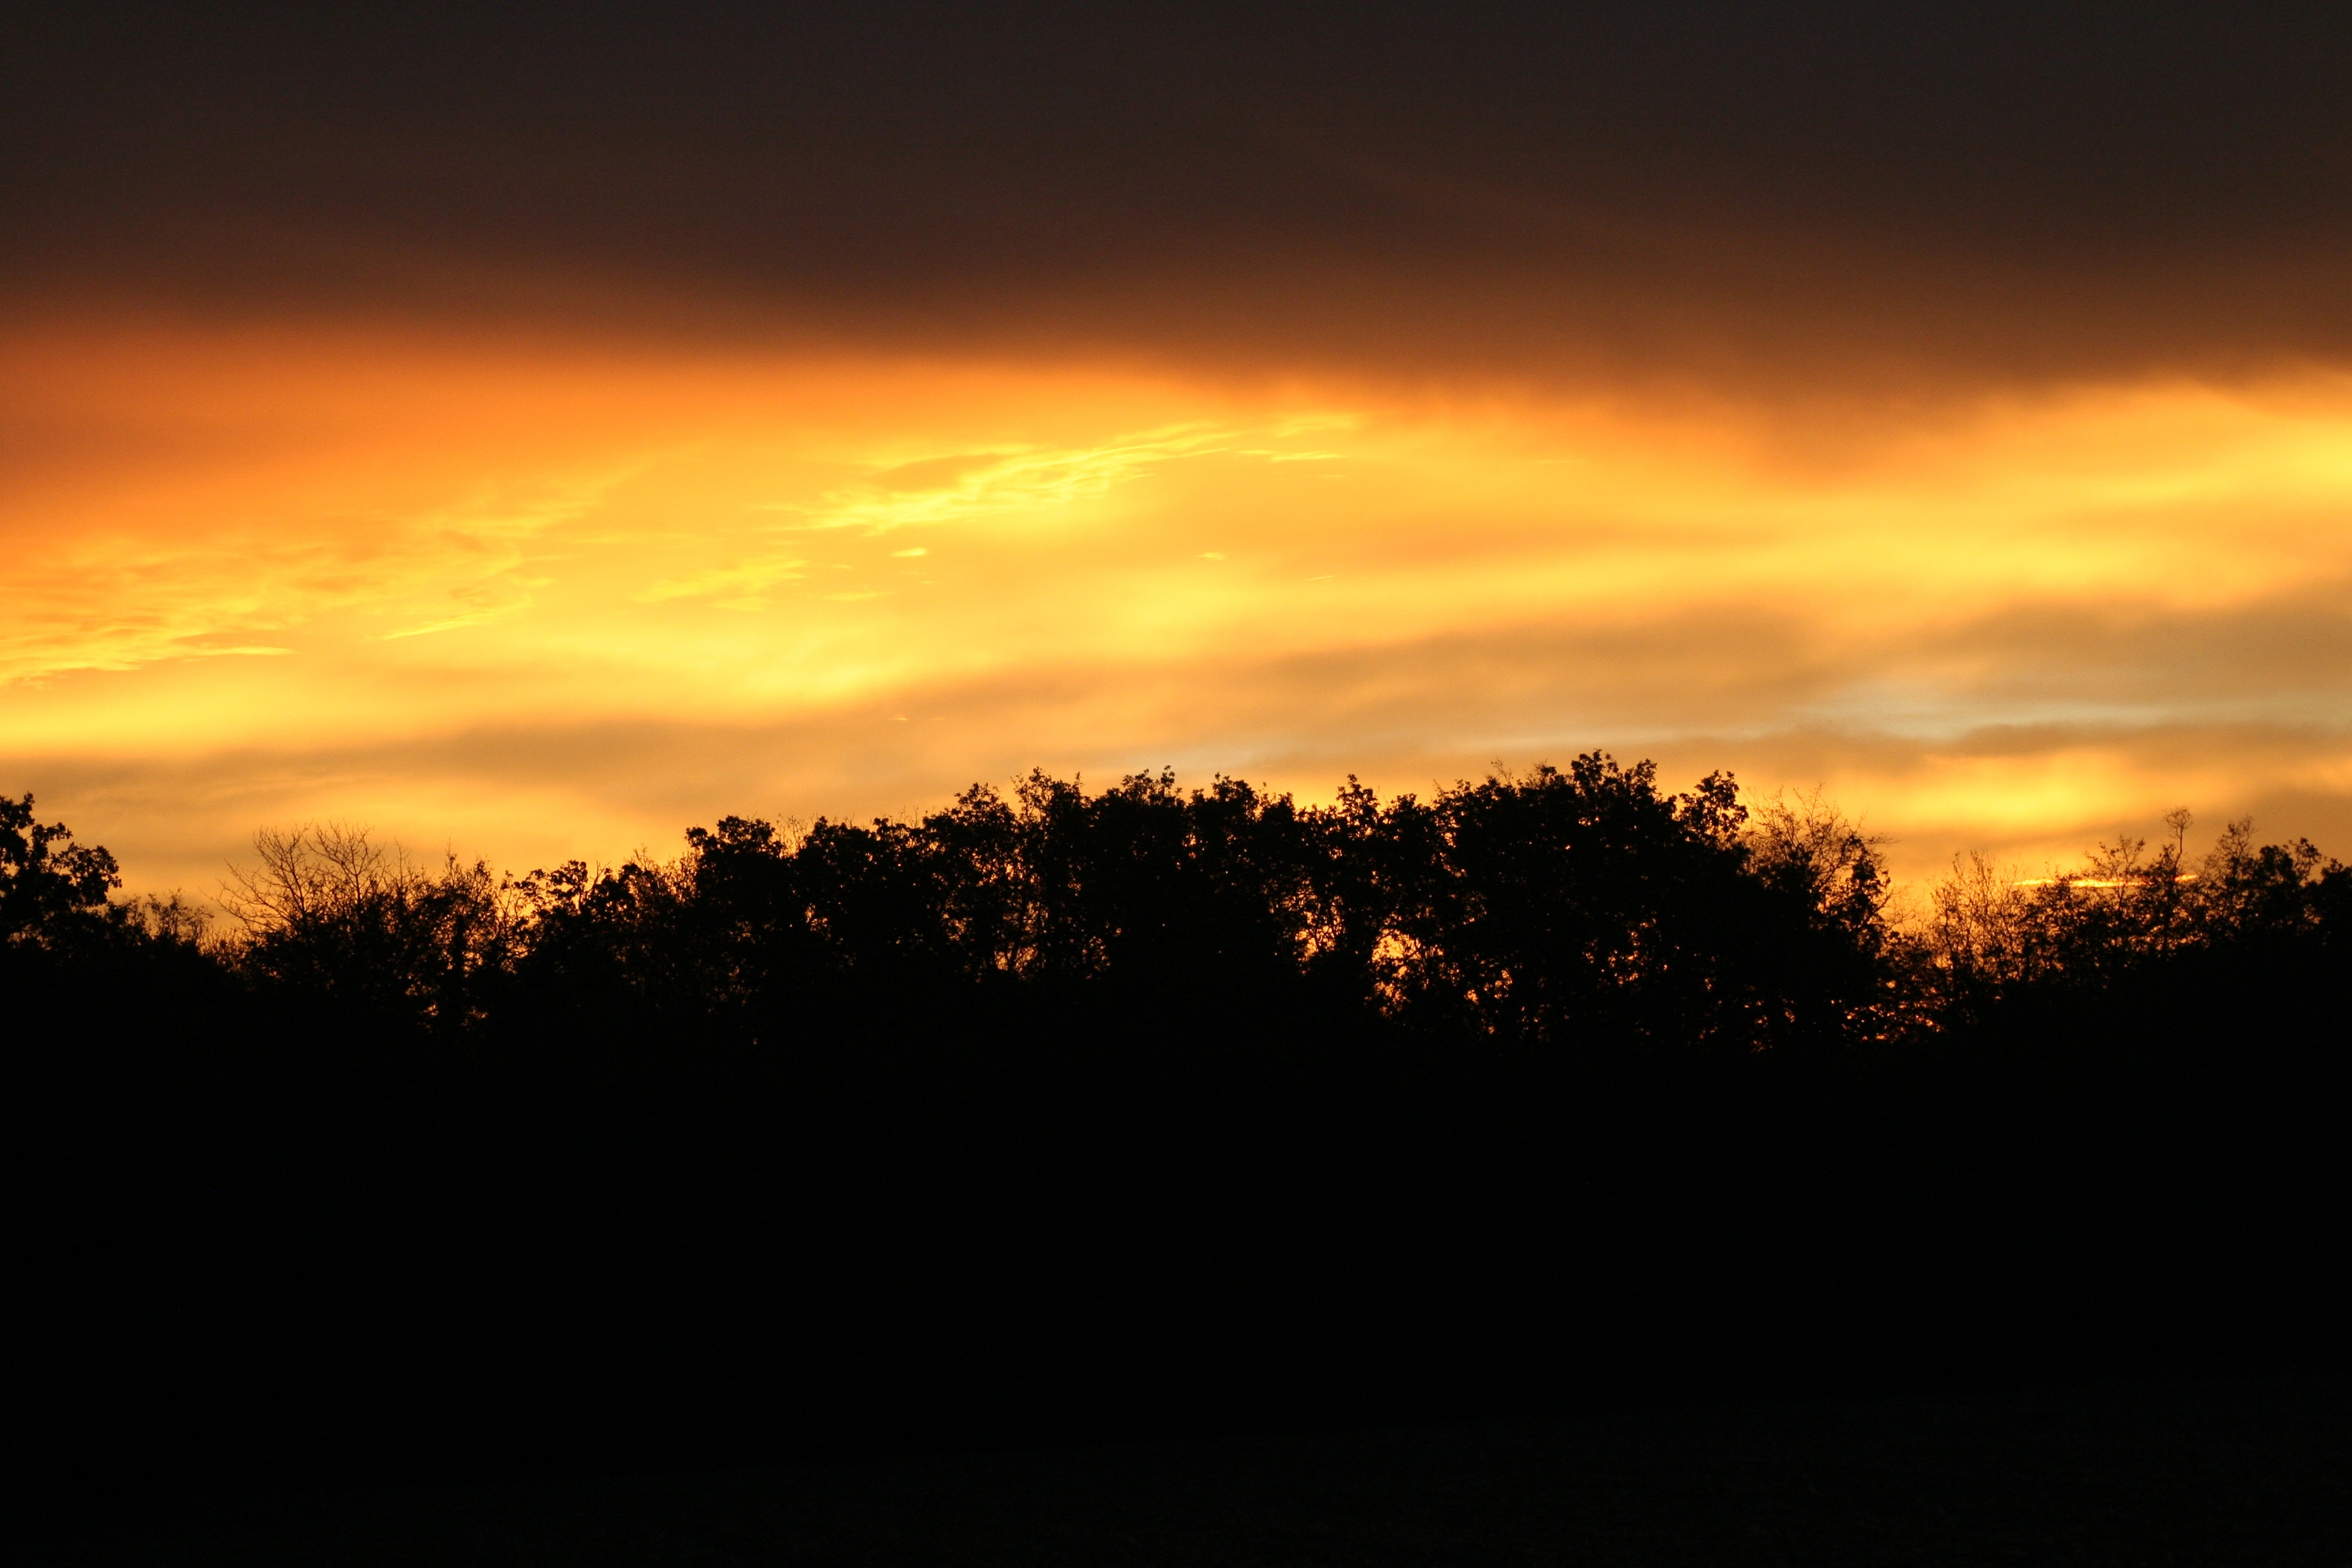
nature, horizon, cloud, sky, sun, sunrise, sunset, sunlight, morning, dawn, atmosphere, dusk, evening, darkness, afterglow, forest trees, red sky at morning, sky orasnge